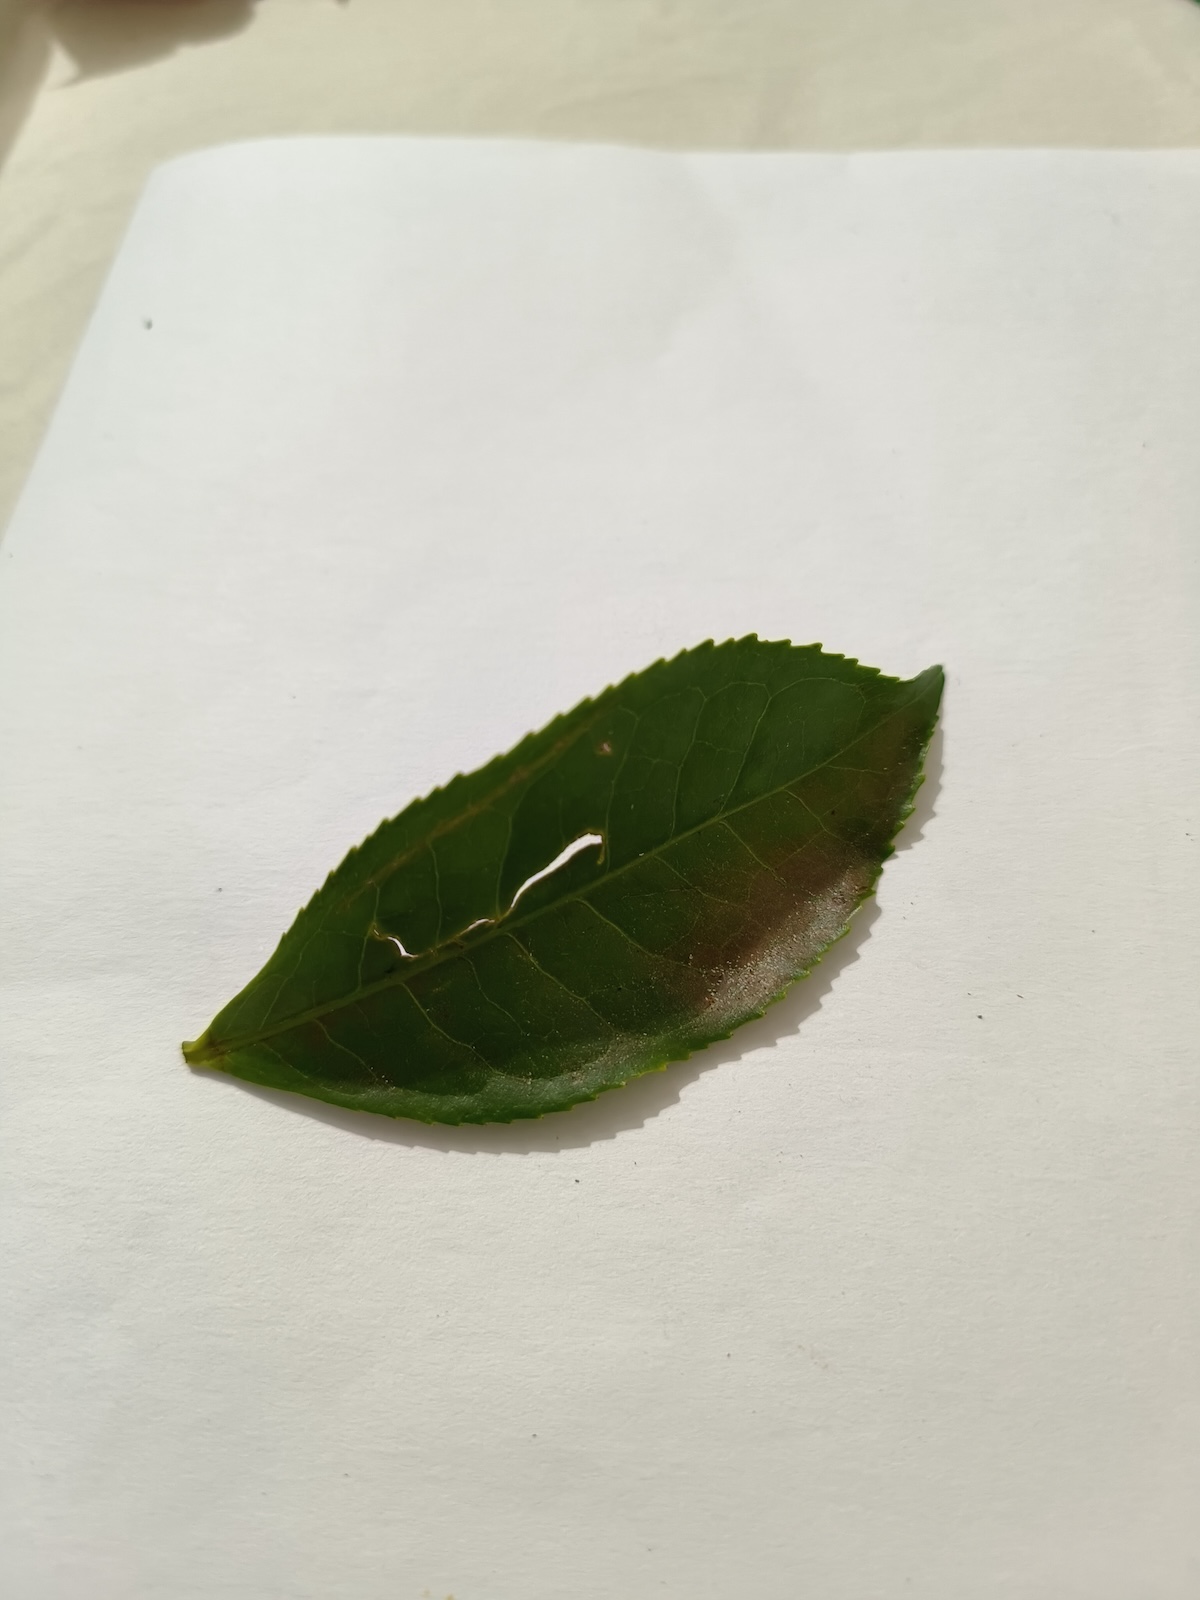
Label: Red spider